Joe Munson

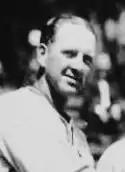
Munson, circa 1930

Joseph Martin Napoleon Munson (November 6, 1899 – February 24, 1991; born Joseph Martin Napoleon Carlson) was an American professional baseball outfielder who played for the Chicago Cubs of Major League Baseball (MLB) in 1925 and 1926. Listed at and , he batted left-handed and threw right-handed.